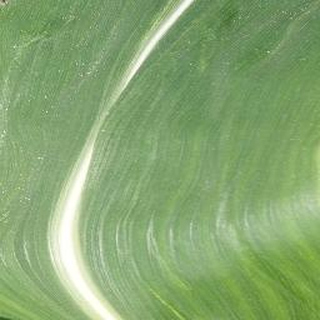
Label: healthy_corn